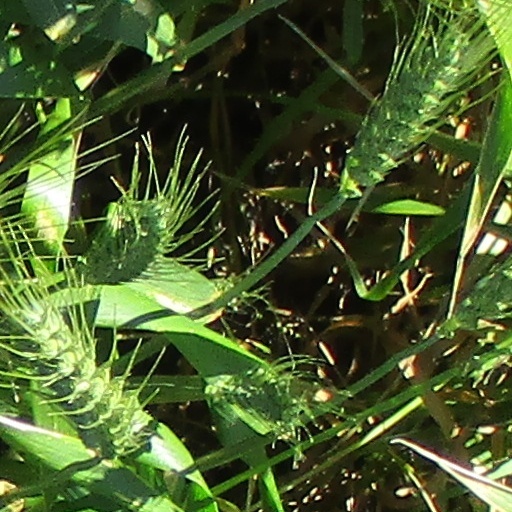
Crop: wheat